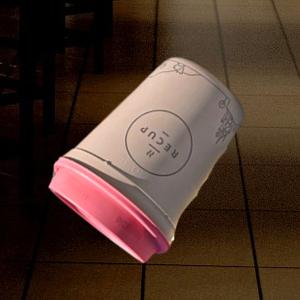
Label: cups